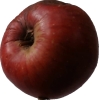
Label: Apple 17